Geoffrey I, Count of Anjou

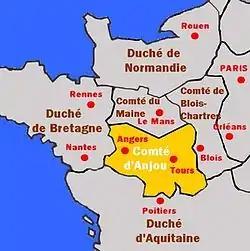
Anjou and surrounding territories

Geoffrey I of Anjou ( – 21 July 987), known as ("Grey Gown" or "Greymantle"), was count of Anjou from 960 to 987.